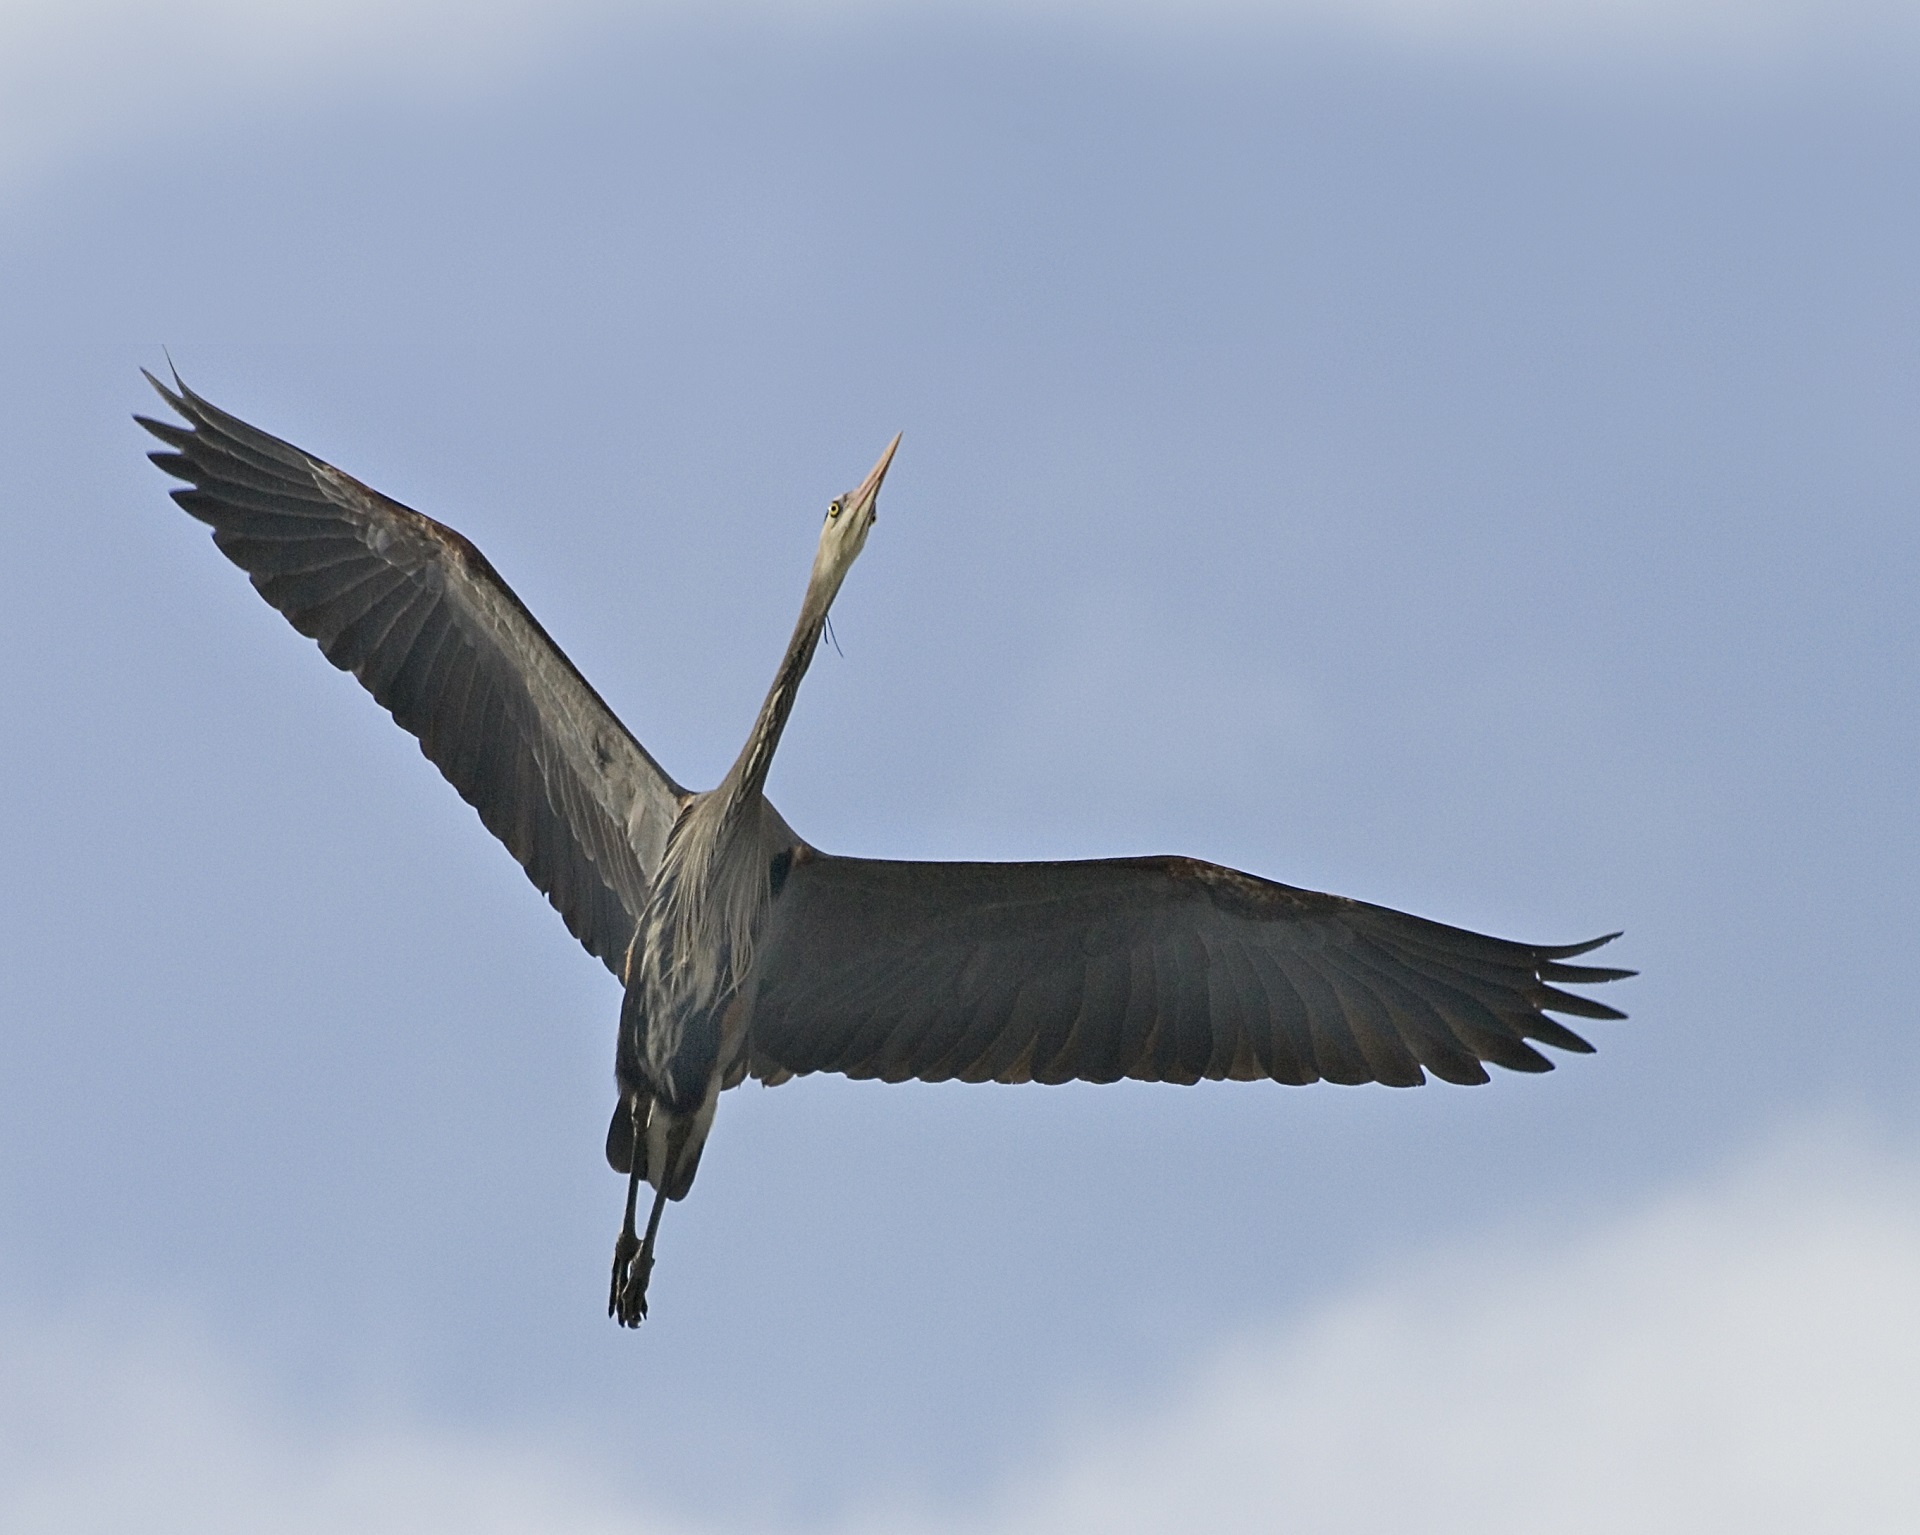
nature, bird, wing, sky, pelican, seabird, flying, wildlife, wild, beak, flight, fauna, plumage, feathers, neck, wings, wetland, vertebrate, great blue heron, accipitriformes